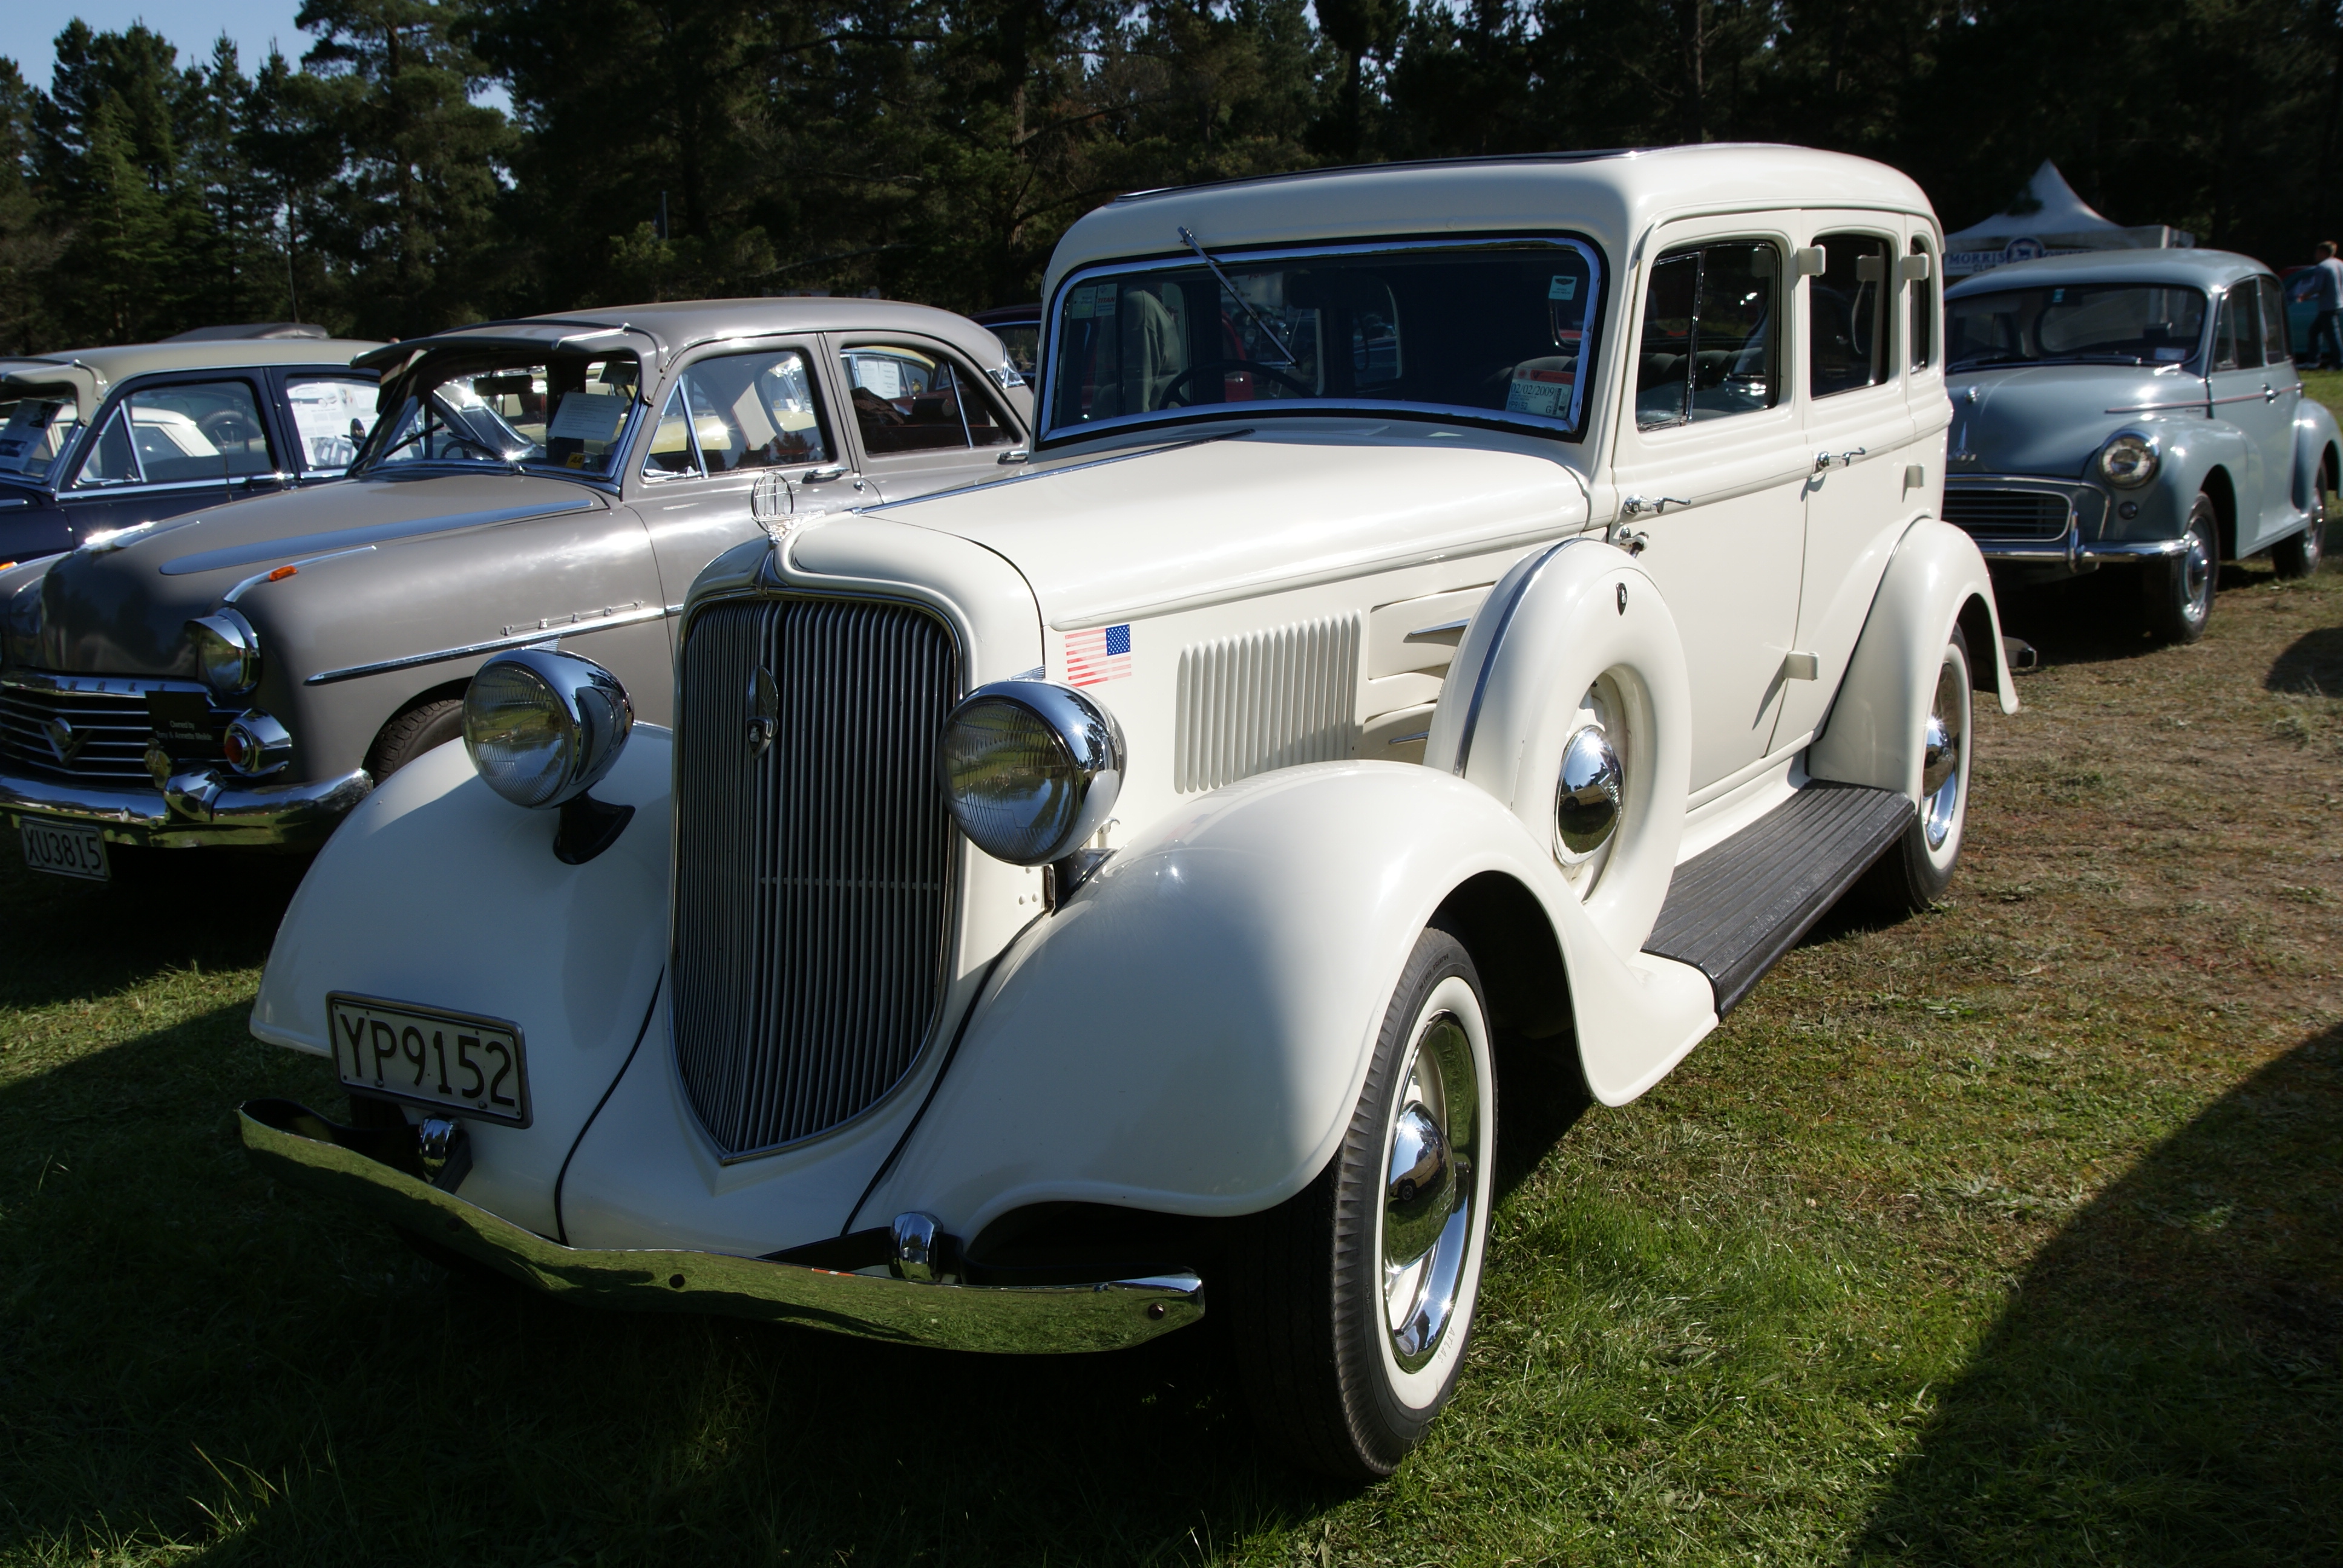
car, vehicle, motor vehicle, vintage car, sedan, 1934plymouthdeluxsedan, antique car, land vehicle, touring car, automobile make, luxury vehicle, rolls royce phantom iii, packard super eight, packard 120